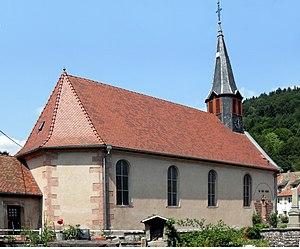
L'église Saint-Quirin de Bassemberg